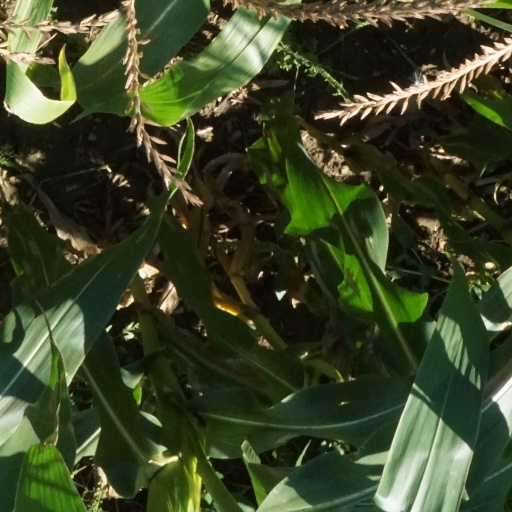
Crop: maize; corn